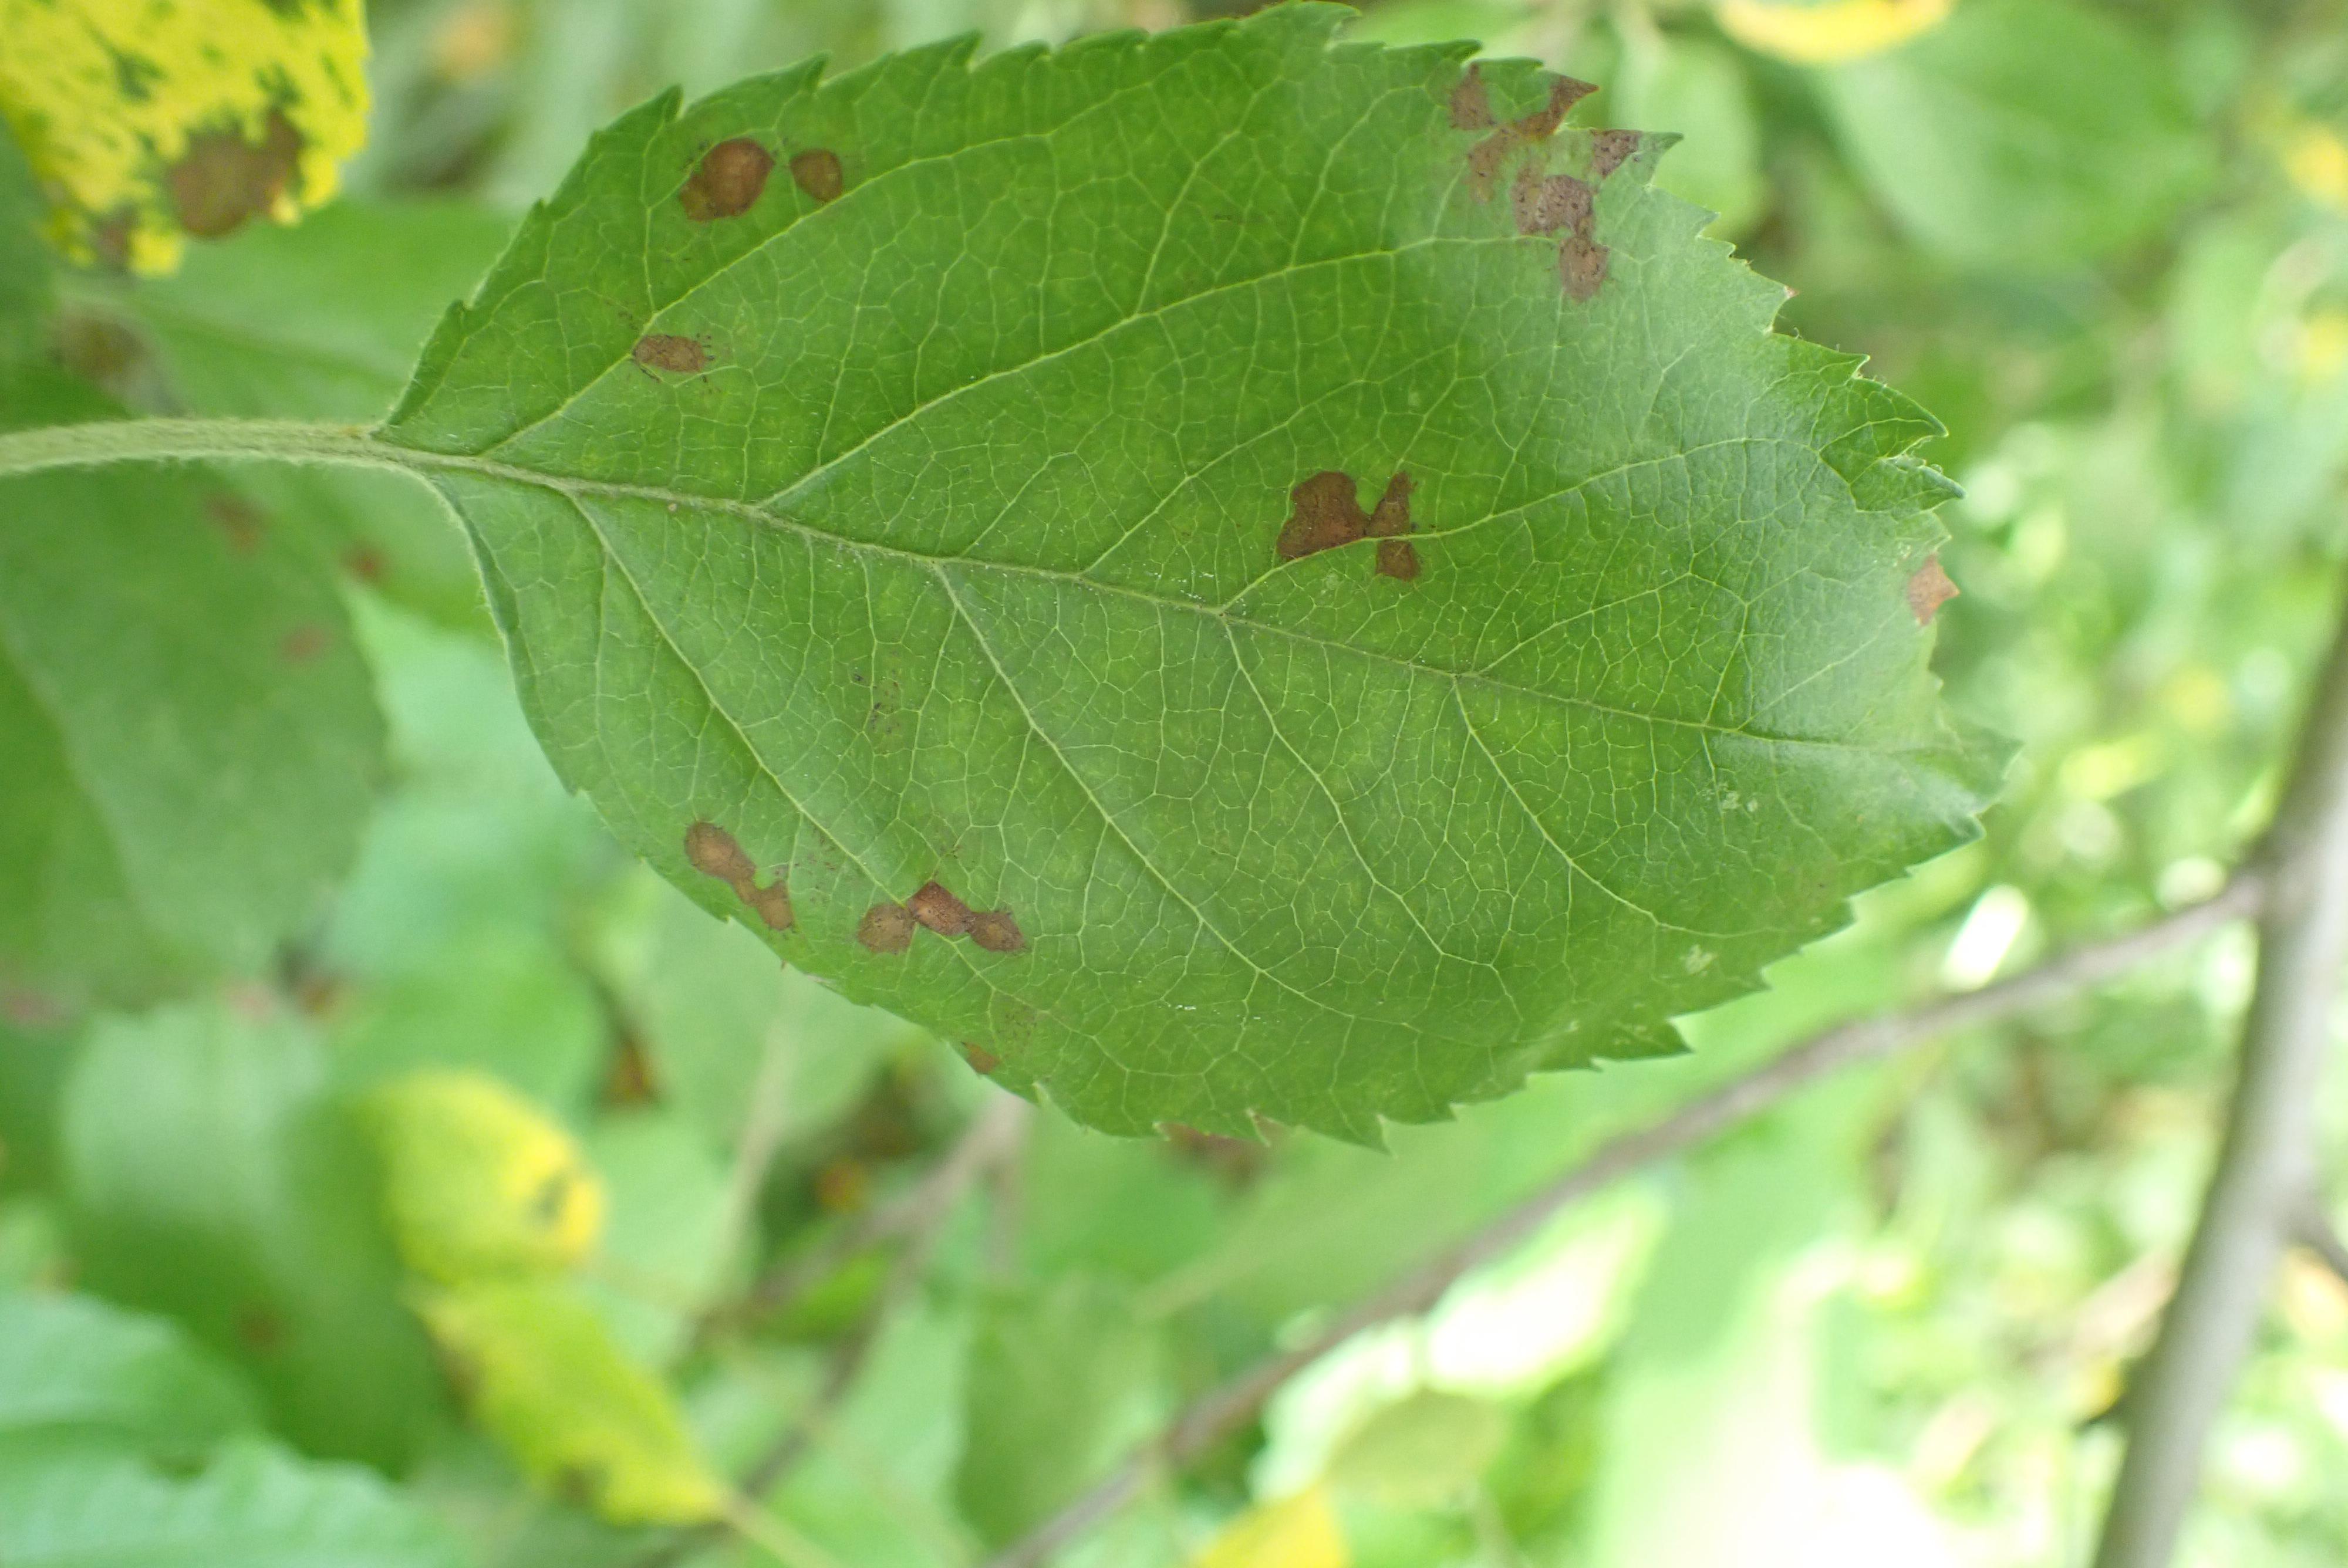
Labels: frog_eye_leaf_spot